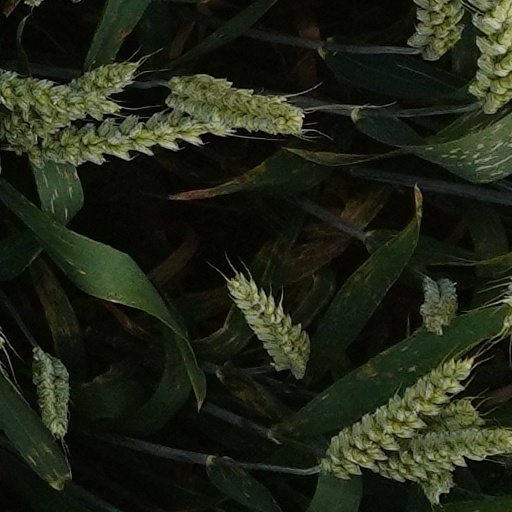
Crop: wheat